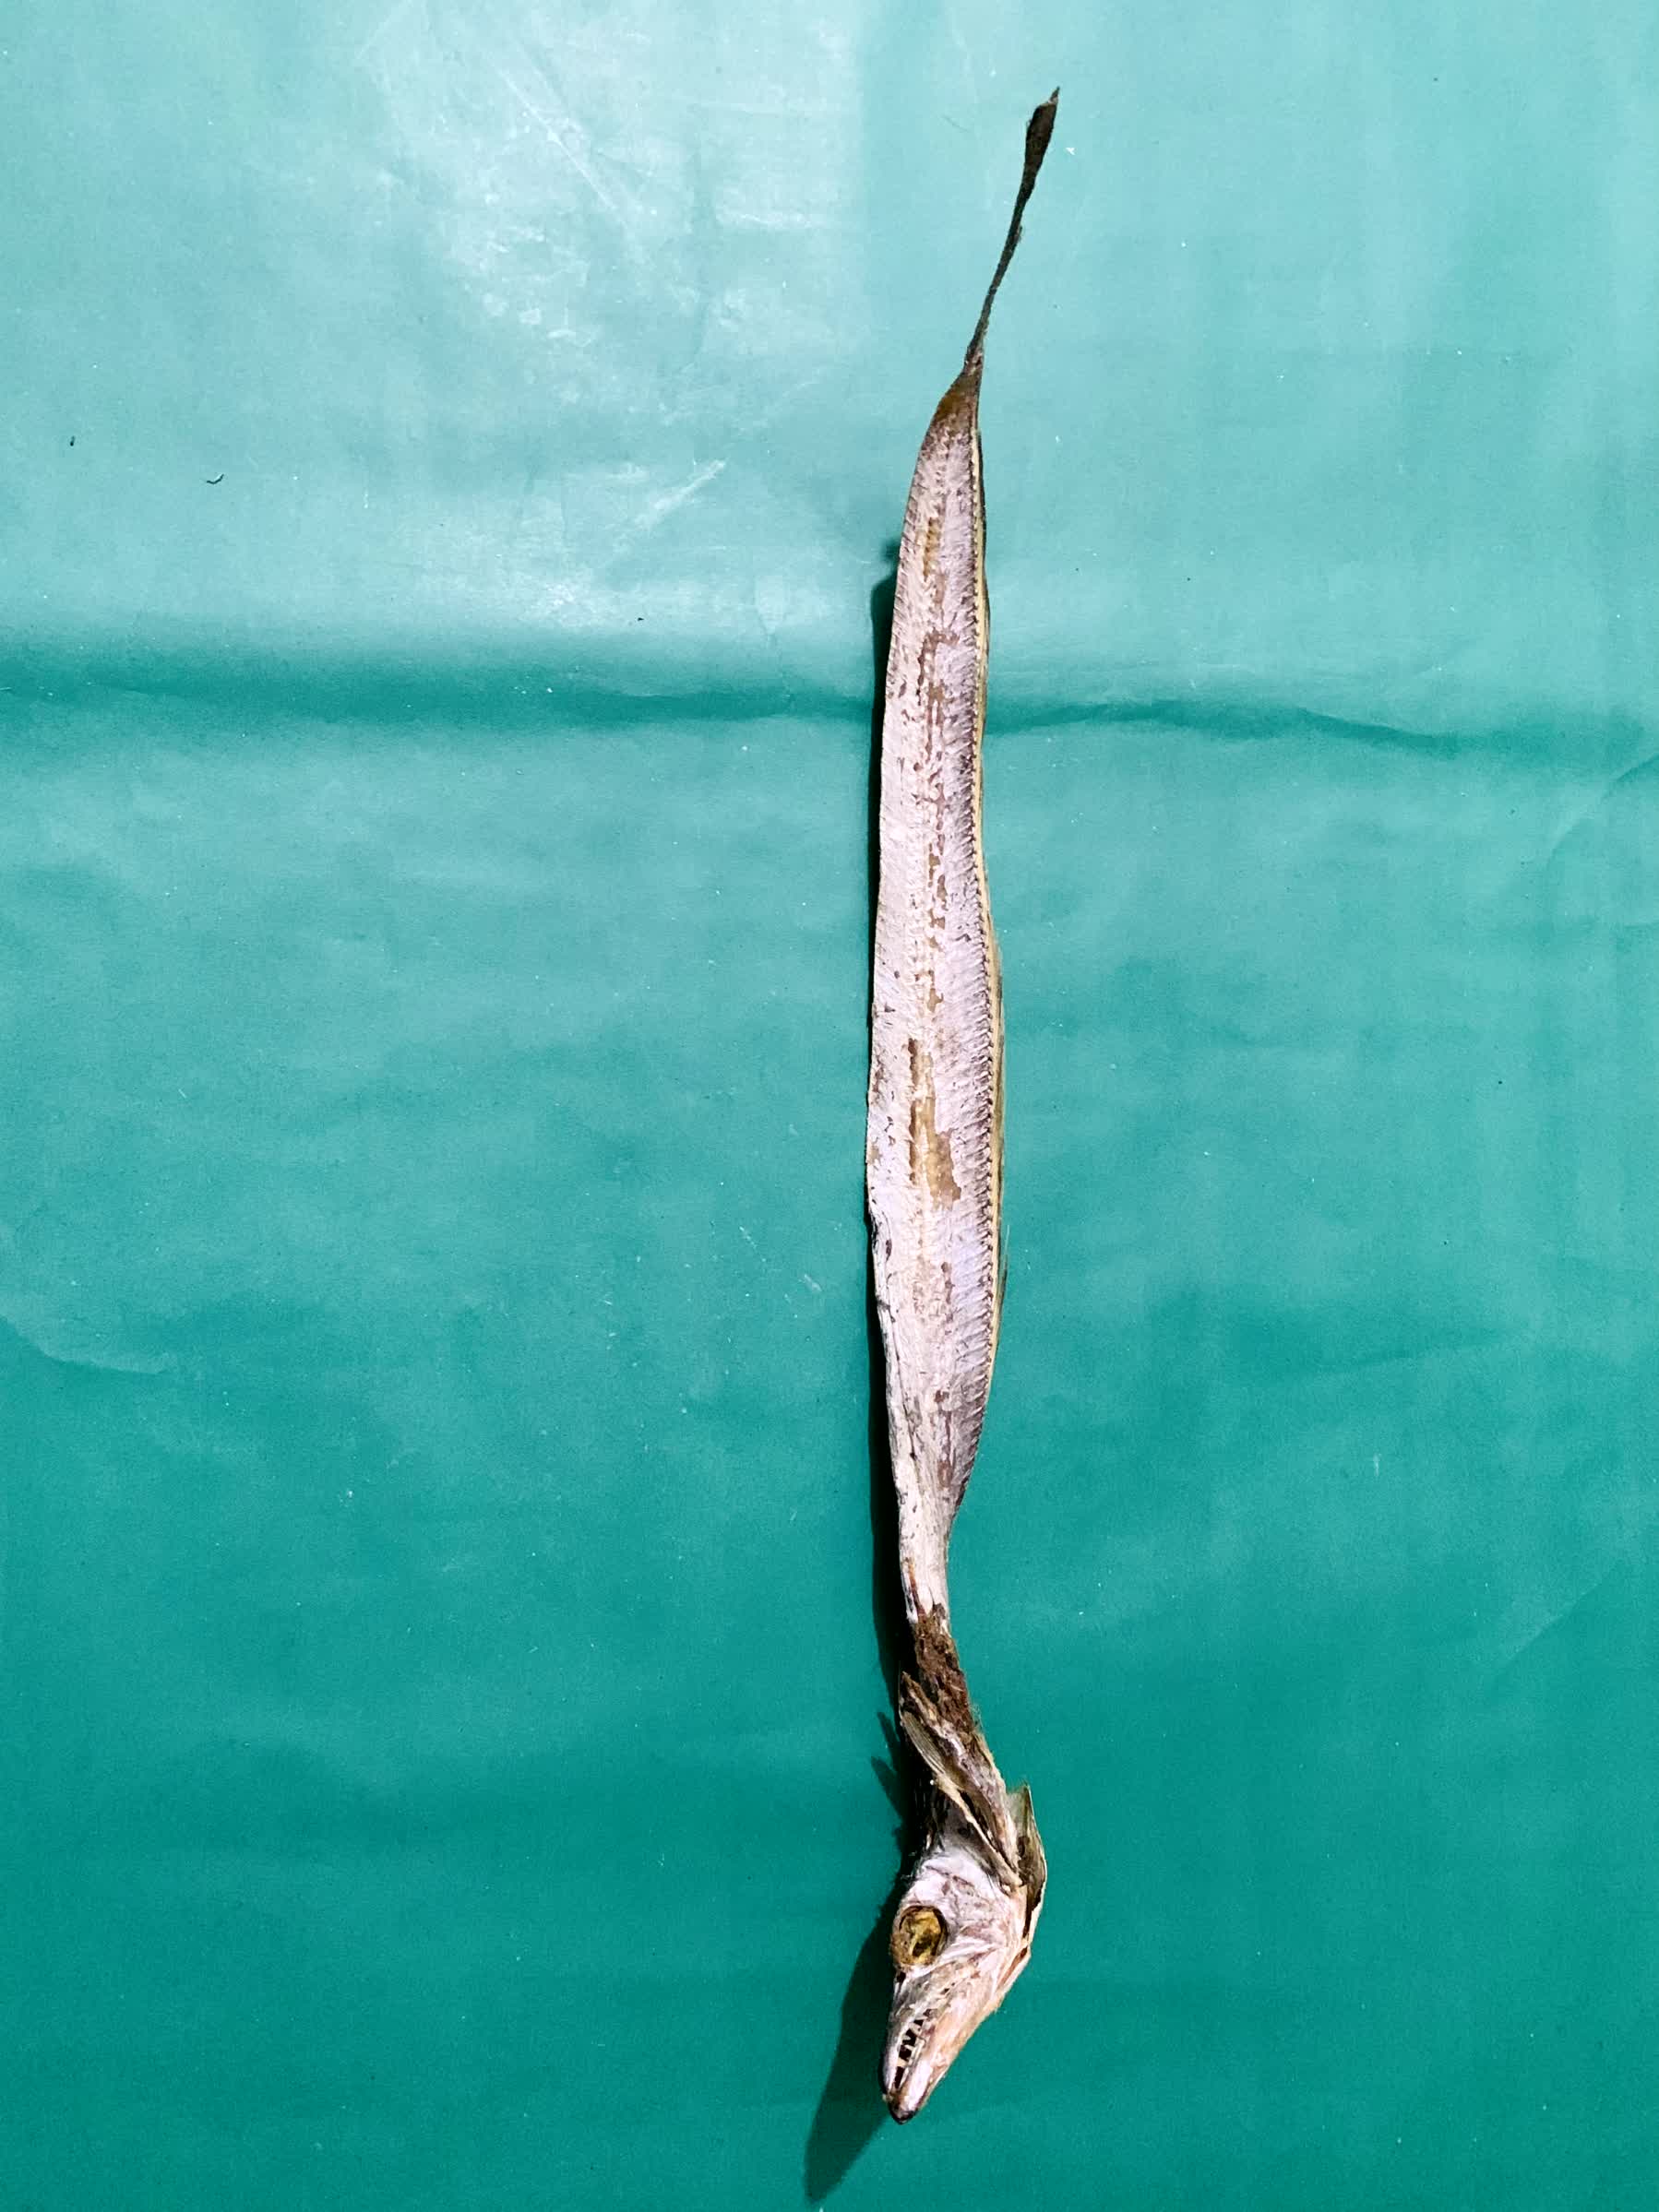
Species: Churi